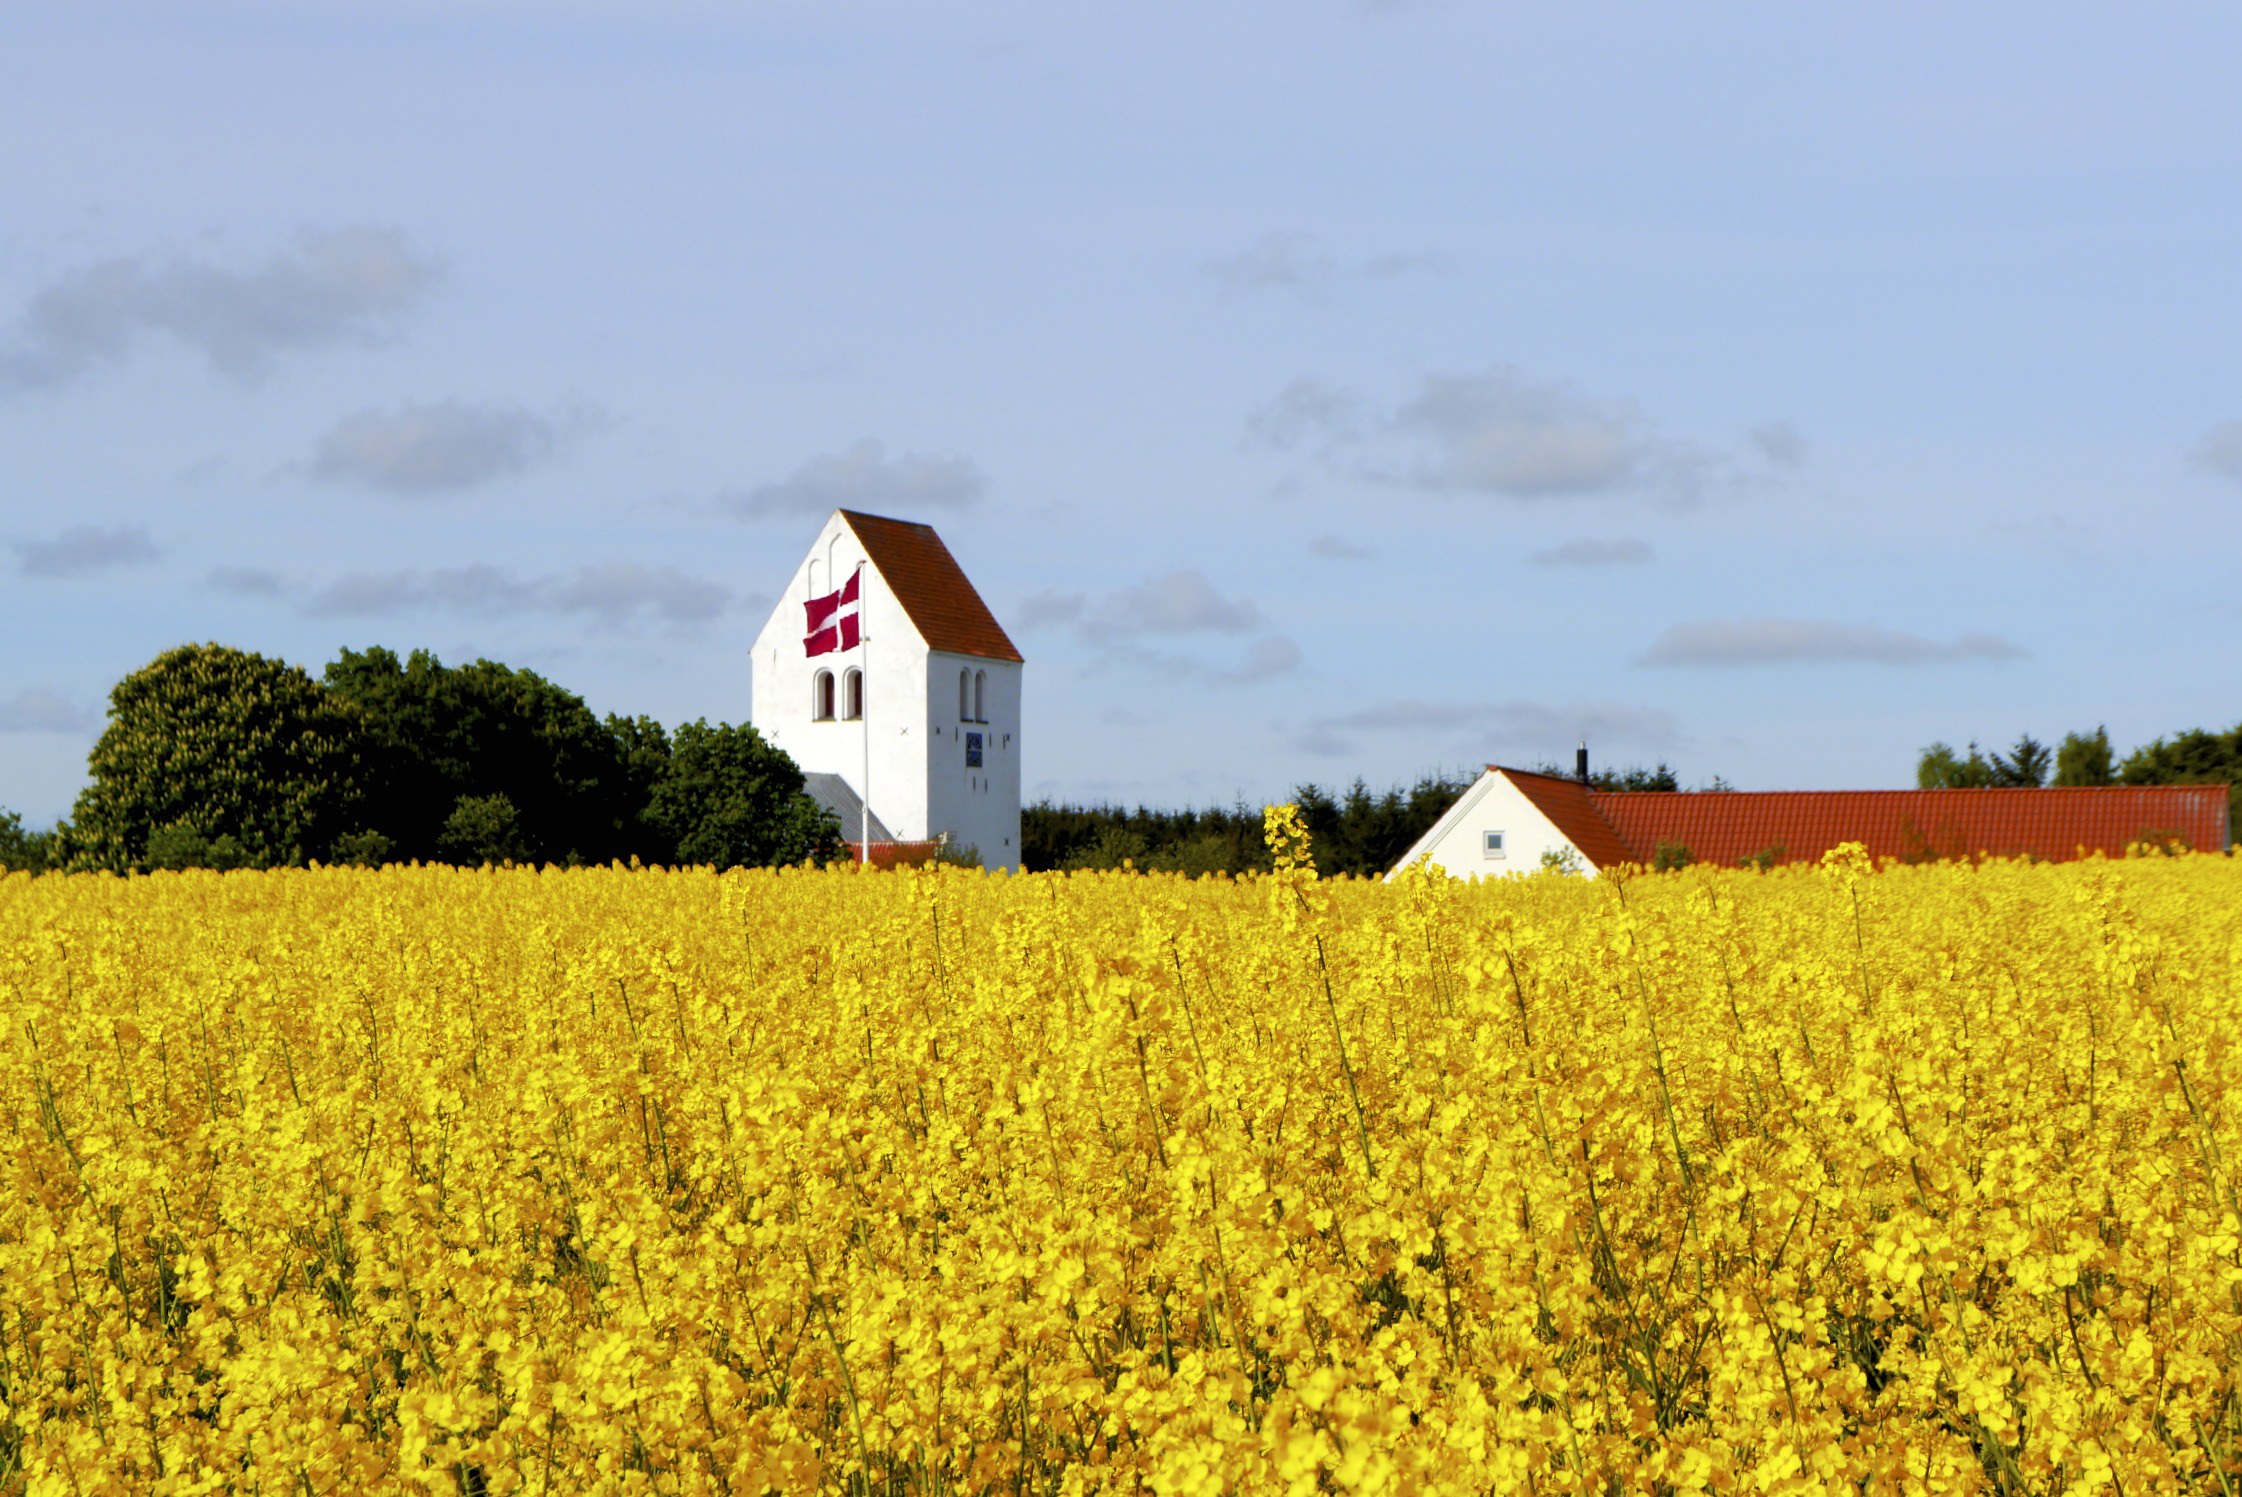
landscape, architecture, plant, sky, field, farm, meadow, prairie, flower, building, summer, europe, food, produce, vegetable, crop, blue, church, yellow, agriculture, plain, rapeseed, clouds, place, christianity, european, canola, brassica, architectural, rural area, flowering plant, grass family, land plant, mustard plant, mustard and cabbage family